2020 FA Trophy final

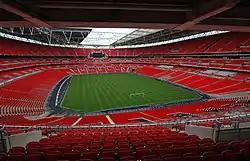
Wembley Stadium hosted the final

The 2020 FA Trophy Final was a football match between Concord Rangers and Harrogate Town on 3 May 2021 which Harrogate won 1–0 with a goal from Josh Falkingham. It was the final match of the 2019–20 FA Trophy, the 51st season of the FA Trophy.